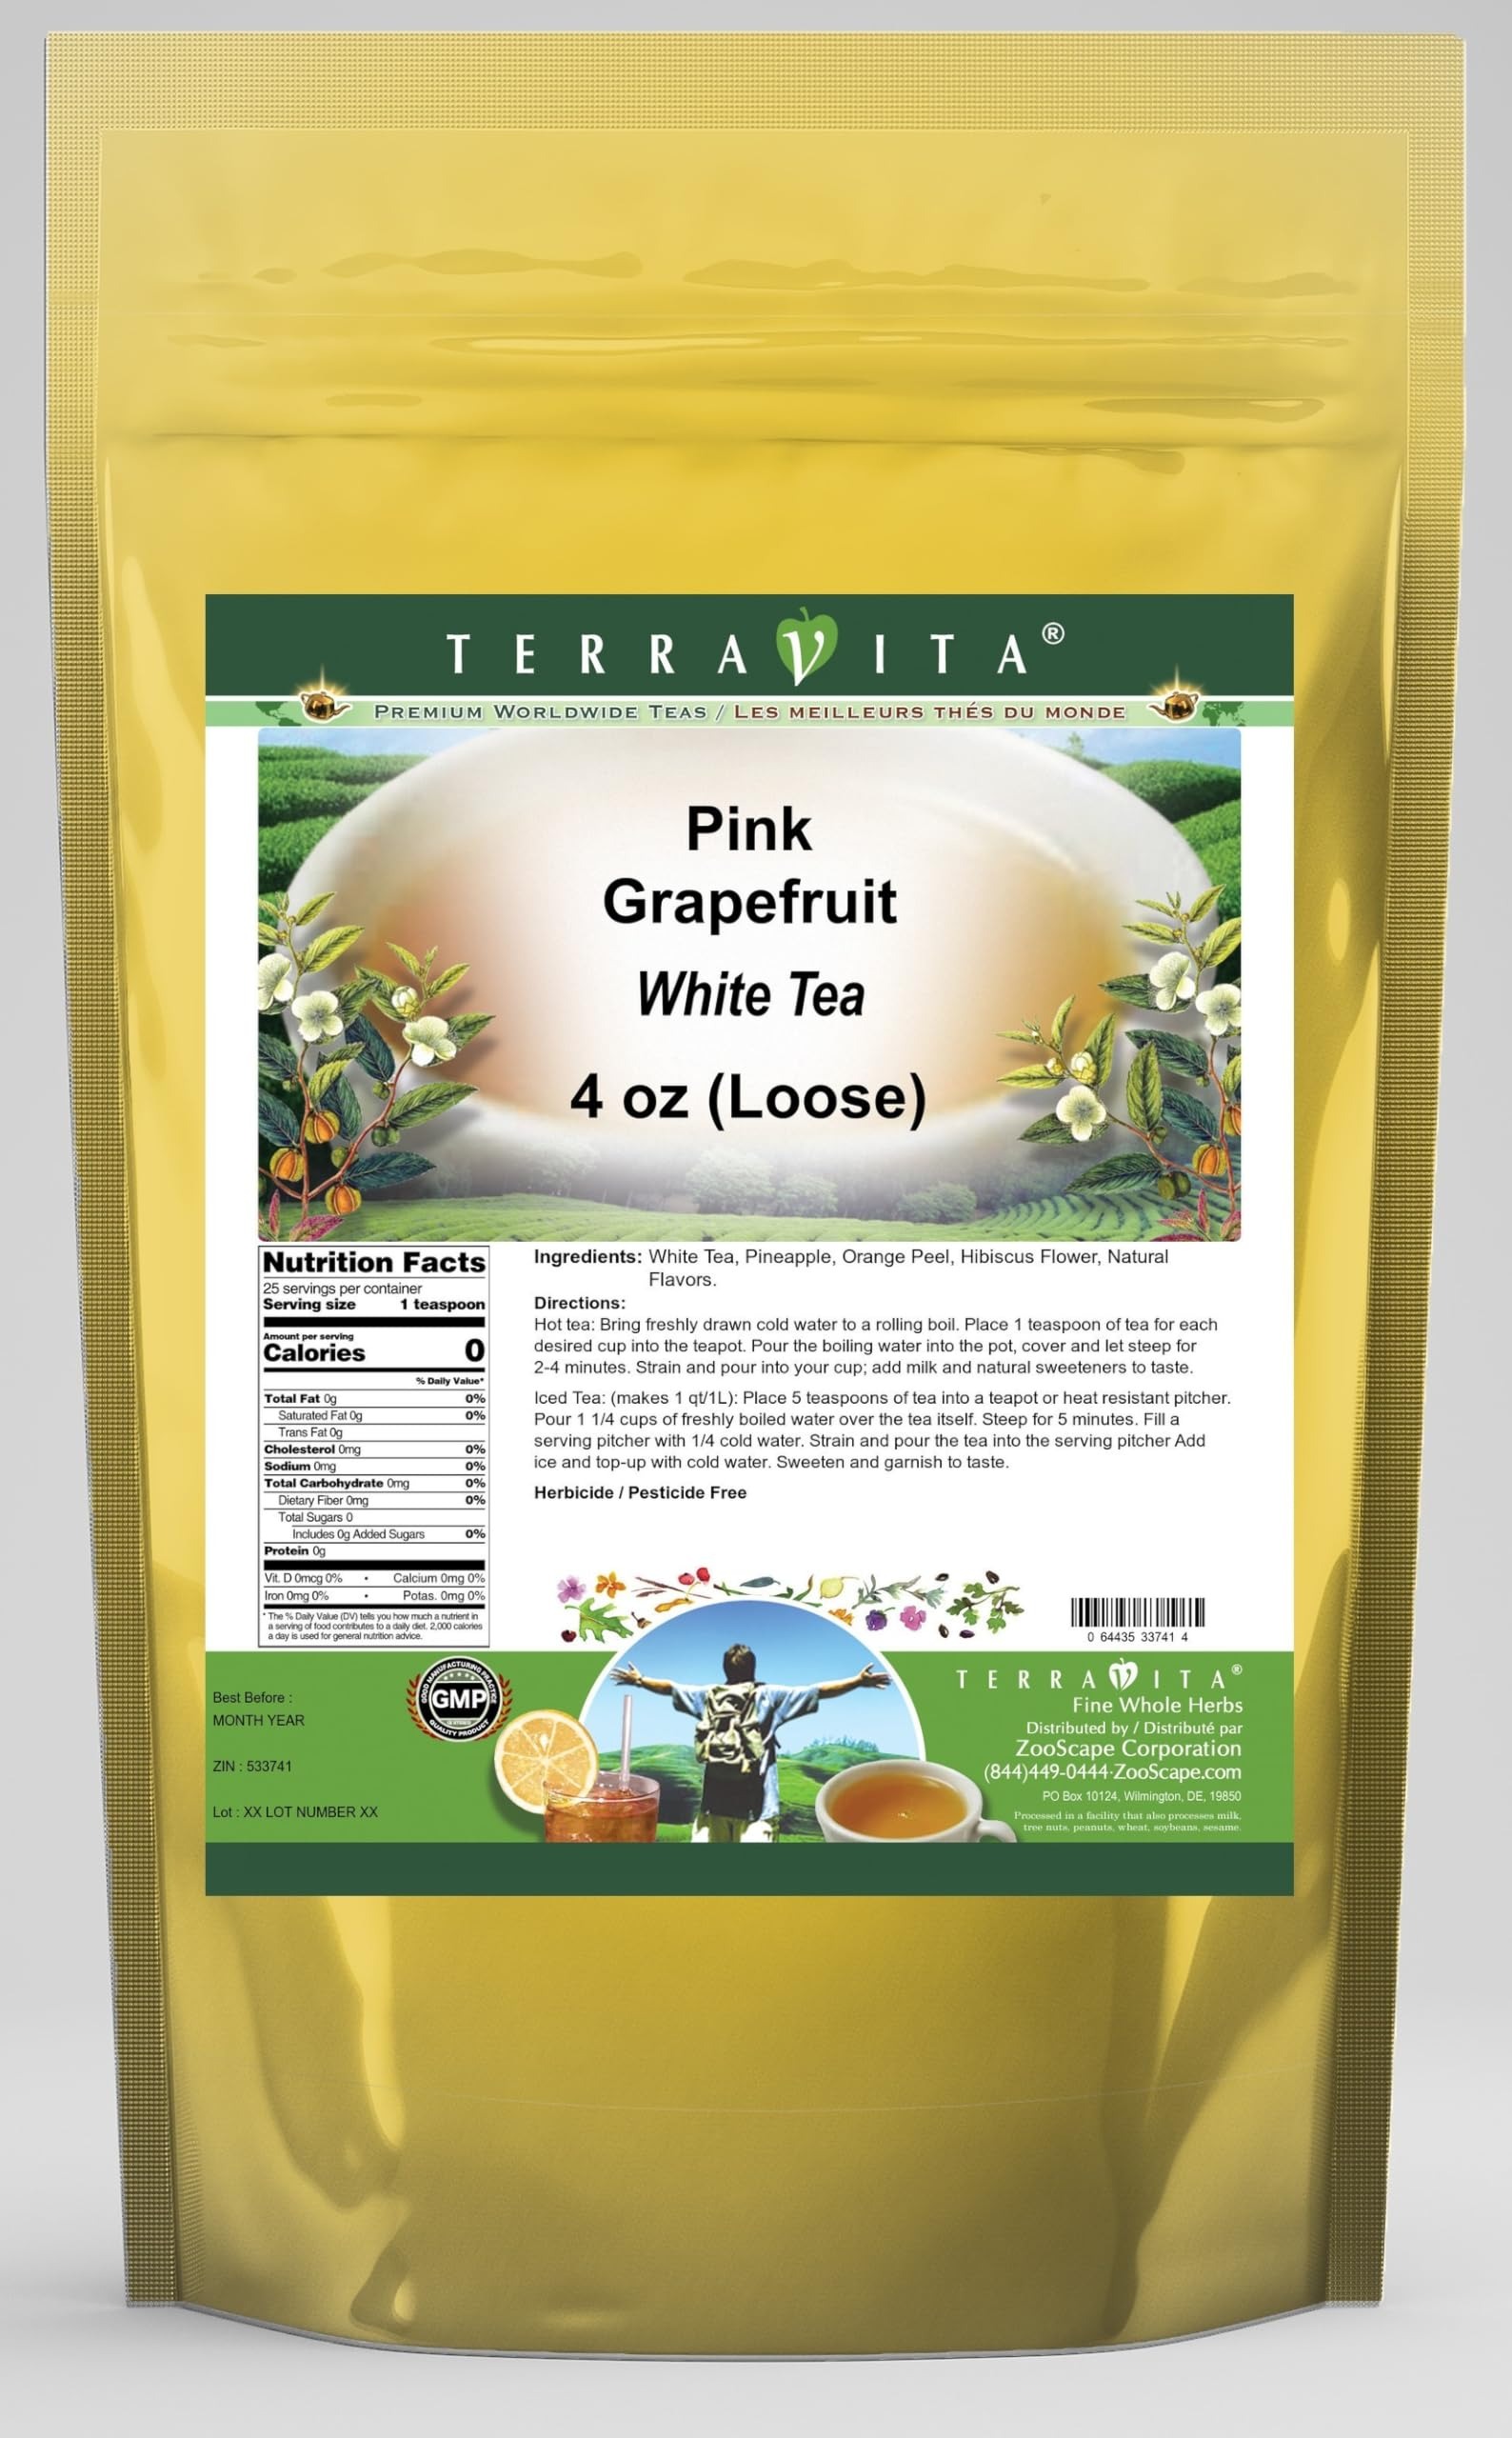
Item Name: Pink Grapefruit White Tea (Loose) (4 oz, ZIN: 533741) - 2 Pack
Bullet Point 1: Our Pink Grapefruit White Tea is a mouth-watering flavored White tea with Pineapple, Orange Peel and Hibiscus Flower that you can enjoy all year round! The aroma and Pink Grapefruit flavor is a delight! - Ingredients: White tea, Pineapple, Orange Peel, Hibiscus Flower and Natural Pink Grapefruit Flavor.
Bullet Point 2: No fillers.
Bullet Point 3: Manufacturer: TerraVita
Bullet Point 4: Size: 4 oz
Bullet Point 5: Loose Leaf White Tea - Packed in a convenient upright pouch!
Product Description: Our Pink Grapefruit White Tea is a mouth-watering flavored White tea with Pineapple, Orange Peel and Hibiscus Flower that you can enjoy all year round! The aroma and Pink Grapefruit flavor is a delight! - Ingredients: White tea, Pineapple, Orange Peel, Hibiscus Flower and Natural Pink Grapefruit Flavor. - Hot tea brewing method: Bring freshly drawn cold water to a rolling boil. Place 1 teaspoon of tea for each desired cup into the teapot. Pour the boiling water into the pot, cover and let steep for 2-4 minutes. Strain and pour into your cup; add milk and natural sweeteners to taste. - Iced tea brewing method: (to make 1 liter/quart): Place 5 teaspoons of tea into a teapot or heat resistant pitcher. Pour 1 1/4 cups of freshly boiled water over the tea itself. Steep for 5 minutes. Fill a serving pitcher with 1/4 cold water. Strain and pour the tea into the serving pitcher Add ice and top-up with cold water. Sweeten and garnish to taste. - TerraVita is an exclusive line of premium-quality, natural source products that use only the finest, purest and most potent ingredients found around the world. TerraVita is hallmarked by the highest possible standards of purity, potency, stability and freshness. All of our products are prepared with the highest elements of quality control, from raw materials through the entire manufacturing process, up to and including the moment that the bottles or bags are sealed for freshness and shipped out to you. Our highest possible standards are certified by independent laboratories and backed by our personal guarantee. - TerraVita exists to meet and ensure your family's health and wellness without the harmful effects of chemicals and health products. We strive to make all of our products affordable and reliable and are constantly searching the m
Value: 8.0
Unit: Ounce

Price: 57.63